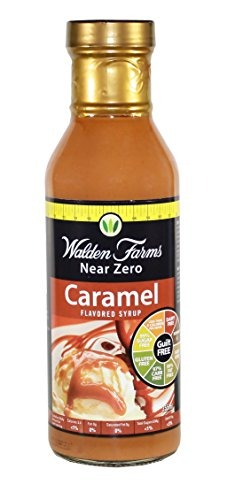
Item Name: Walden Farms Caramel Syrup, 12 Ounce
Bullet Point 1: Fat and Sugar Free
Bullet Point 2: Calorie Free
Bullet Point 3: Carbohydrate Free
Bullet Point 4: Cholesterol Free
Bullet Point 5: Gluten Free
Value: 12.0
Unit: Fluid Ounce

Price: 4.89